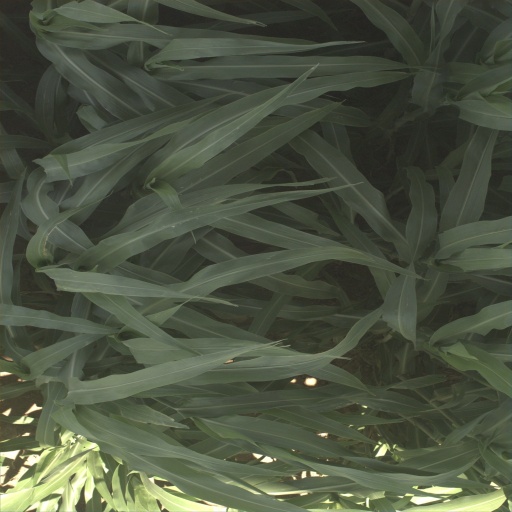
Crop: sorghum